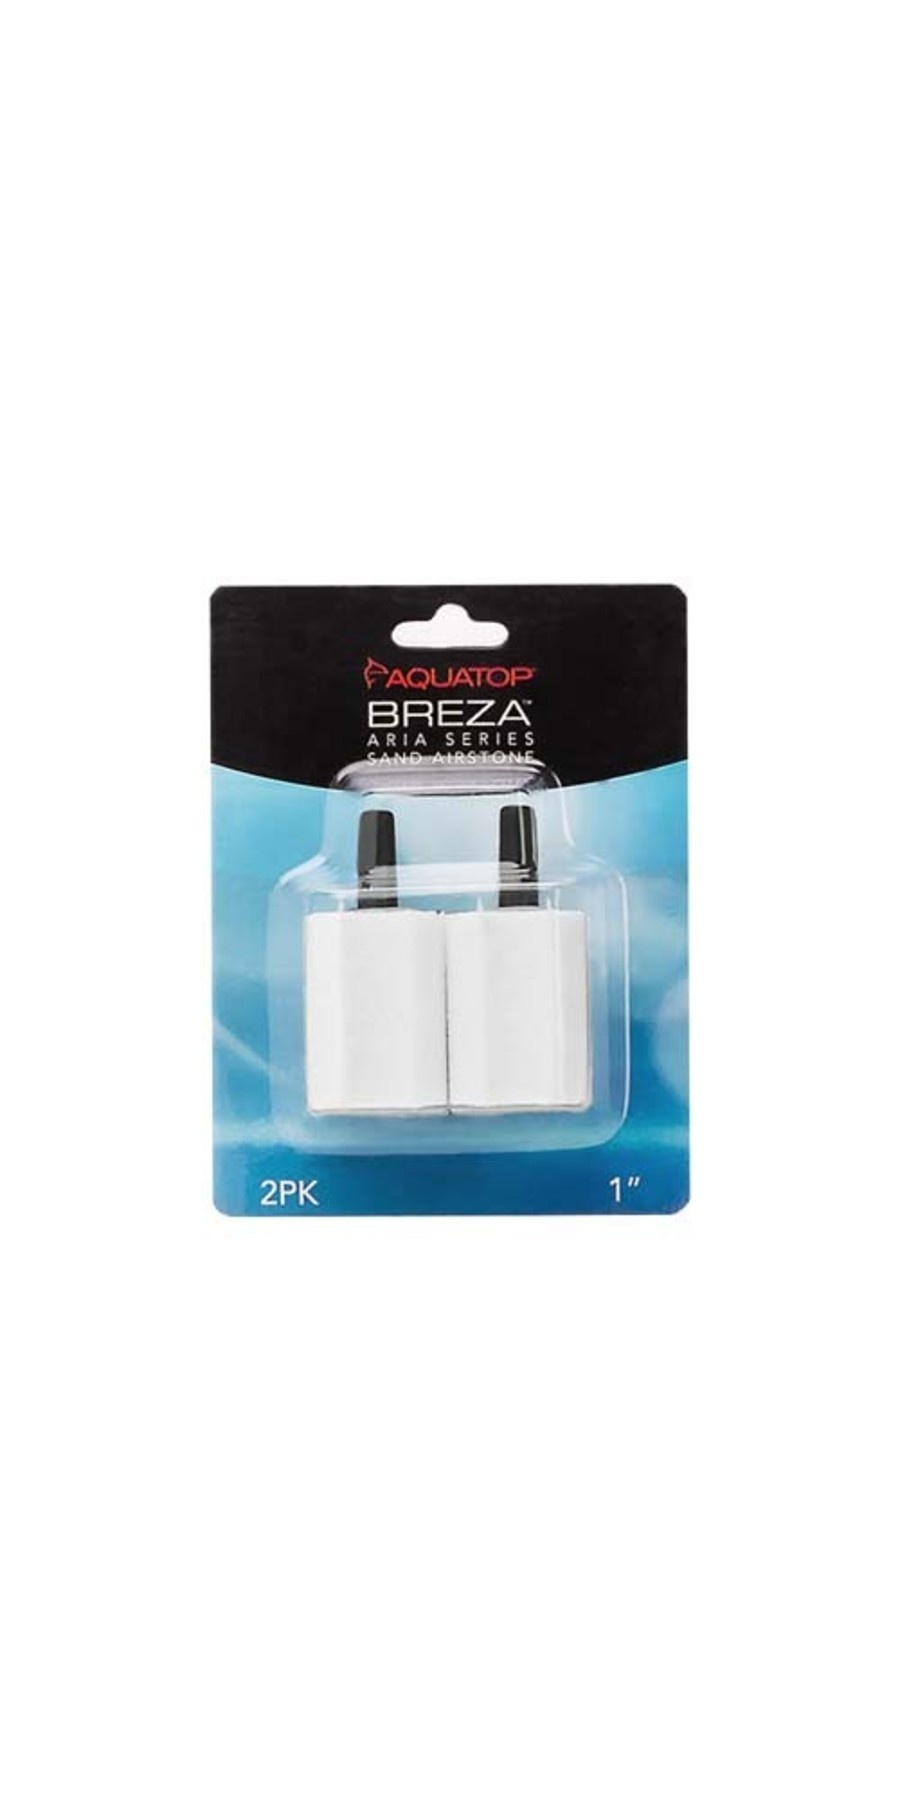
Aquatop BREZA ARIA Sand Airstone White, 1ea/1 in, 2 pk
Brand: Aquatop
Aquatop BREZA ARIA Sand Airstone White, 1ea/1 in, 2 pk
Category: Animals & Pet Supplies > Pet Supplies > Fish & Aquatic Supplies > Aquarium Air Stones & Diffusers > Wall Air Stones